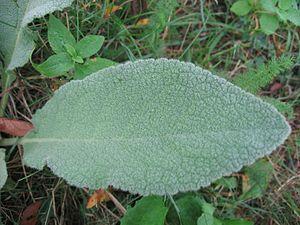
La molène faux Phlomis, appelée aussi blanc de mai ou bouillon-blanc, est une plante de la famille des Scrophulariaceae, commune dans les champs incultes, sur les bords des routes, sur les décombres ensoleillés.